OV1-13

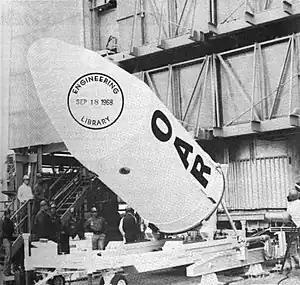
Atlas F shroud for OV1-13 and OV1-14 satellite payload

OV1-13 carried ten experiments, eight of which were designed to measure penetrating radiation at altitudes up to , almost twice as high as any previous OV1 satellites. The experiments included four spectrometers measuring radiation with energies from .1 to 100 KeV, a Geiger counter, an electrostatic analyzer measuring particles in the 1-100 KeV range, and a NASA produced magnetic analyzer. The other two experiments included flexible, curved cadmium sulfide solar cells (successors of which would fly on the 1971 ASTEX satellite), and a friction experiment that interacted several combinations of materials and lubricants with bearings.